Answer in natural language. How many Doorframes are visible in the scene? Choose between the following options: 3, 0, 1, 4 or 2
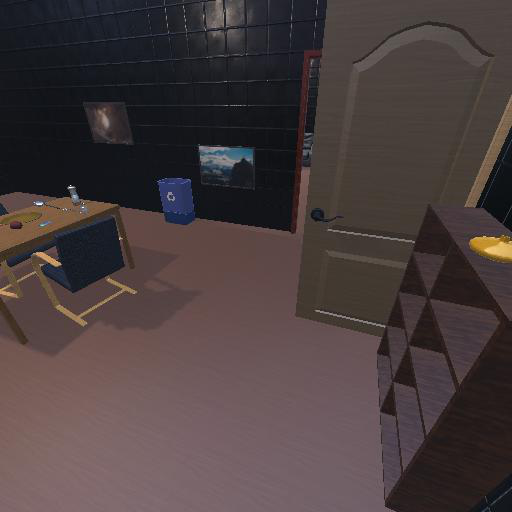
<answer>1</answer>